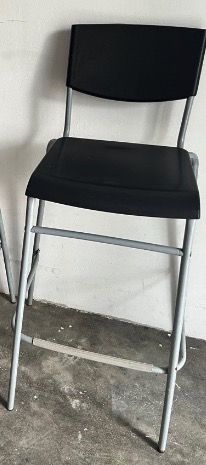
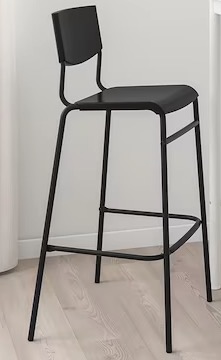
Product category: stool
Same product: no